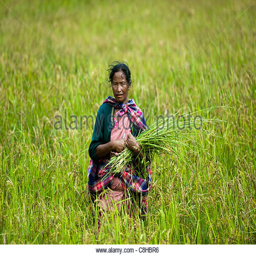
a woman clears away tall grasses from the rice paddies